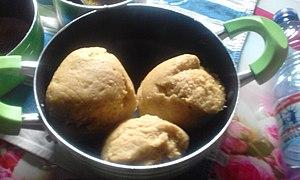
Le ""fufu"" est l'appelation en langue locale de la farine de maïs ou de manioc. Ici c'est un mélange maïs et manioc."